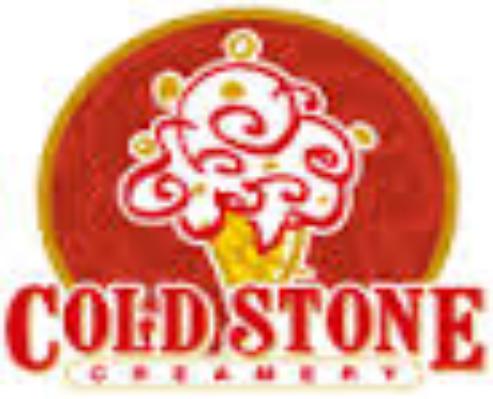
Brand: Cold Stone Creamery
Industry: Food